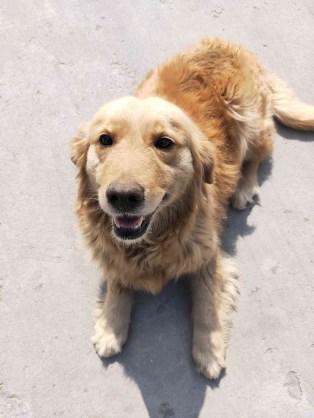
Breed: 5355-n000126-golden_retriever